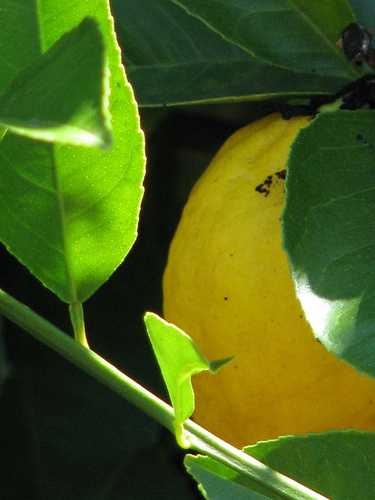
Label: Lemon